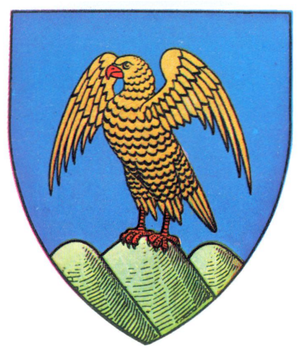
Les expressions noblesse roumaine ou aristocratie roumaine désignent l'ensemble des personnes faisant partie des classes privilégiées, détentrices de la terre et de franchises spécifiques appelées jus valachicum, initialement d'origine roumaine et de confession orthodoxe, ayant gouverné les « valachies » essentiellement dans les trois principautés où vivaient les roumanophones, à savoir la Transylvanie, la Valachie et la Moldavie.